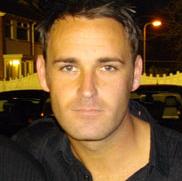
Age: 31